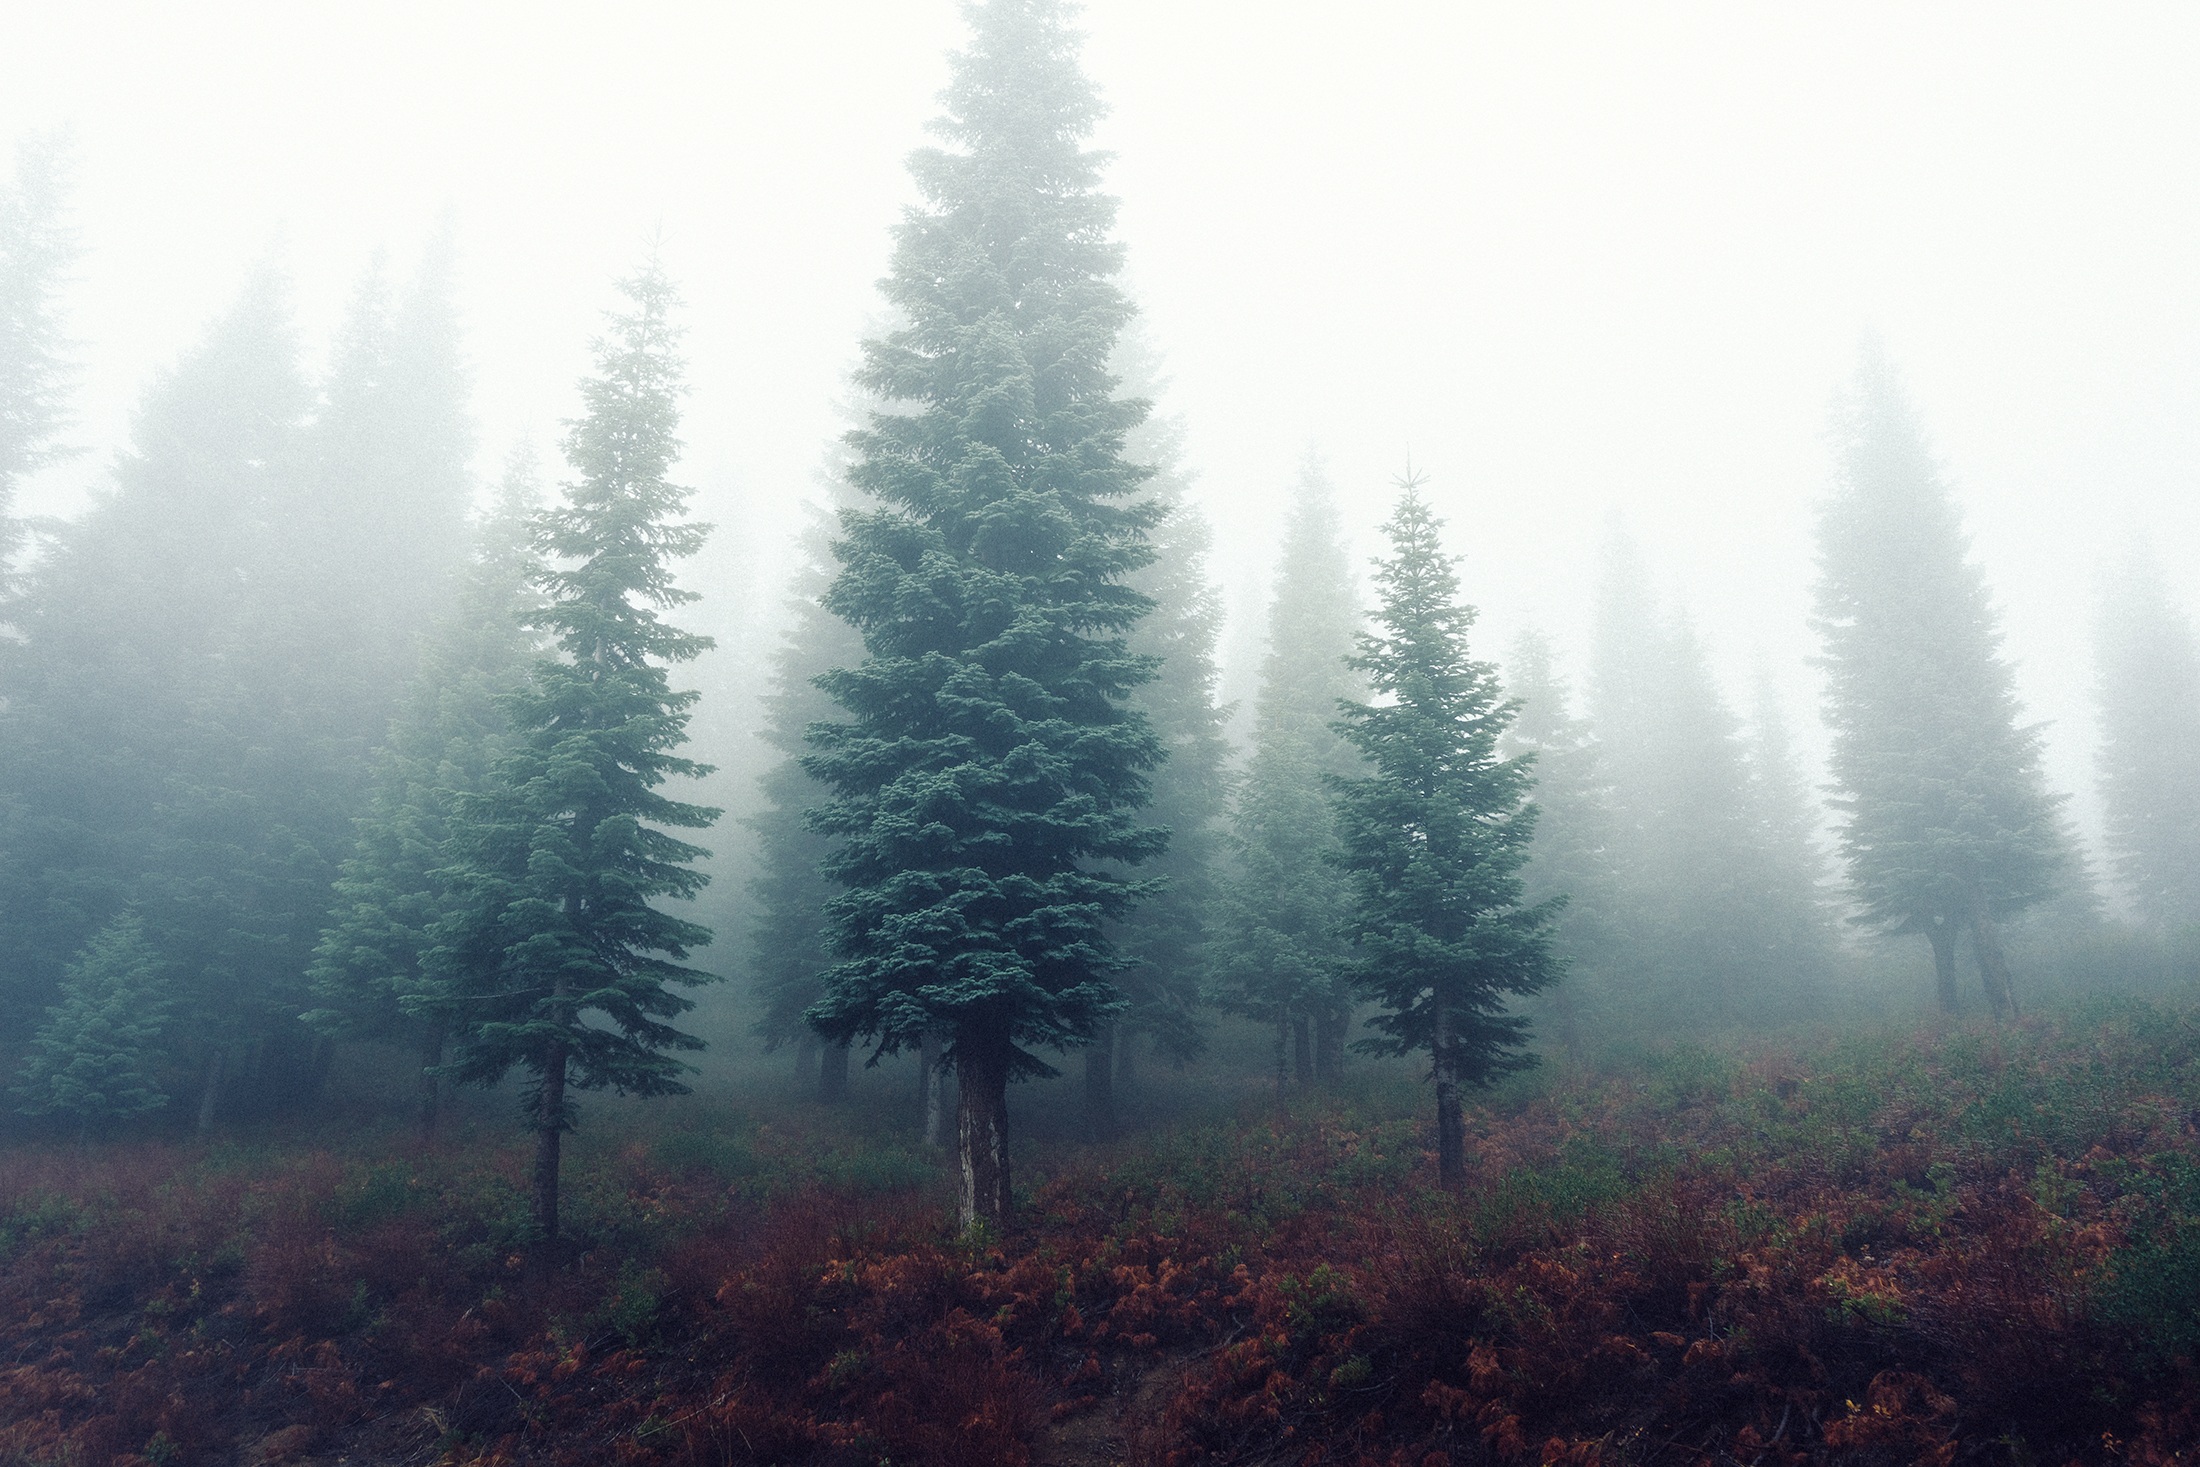
landscape, tree, nature, forest, grass, branch, cold, plant, fog, mist, sunlight, morning, leaf, fall, autumn, weather, fir, trees, outdoors, grey, spruce, woodland, habitat, ecosystem, biome, fir trees, natural environment, geographical feature, atmospheric phenomenon, woody plant, temperate coniferous forest